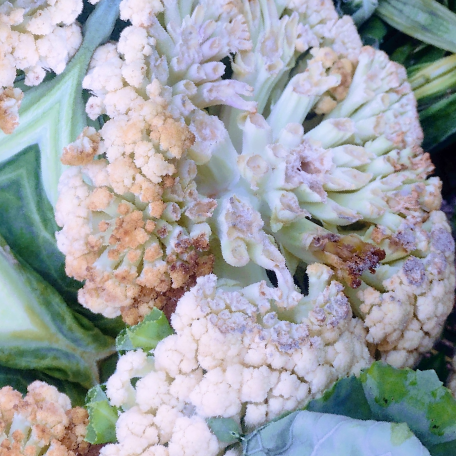
Label: Bacterial spot rot